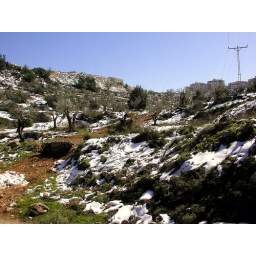
Snow over Jerusalem mountains between the olive trees in a rare snowing winter - March 2003